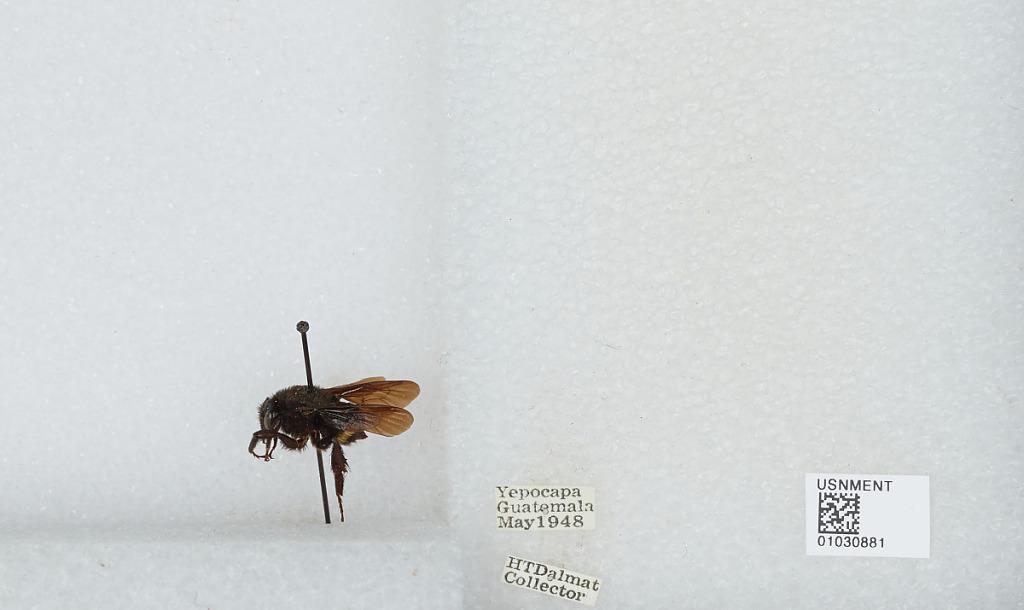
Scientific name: Bombus (Pyrobombus) mixtus Cresson
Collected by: H. Dalmat
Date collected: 1948-5-
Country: Guatemala
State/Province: Yepocapa